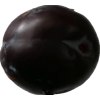
Label: plum